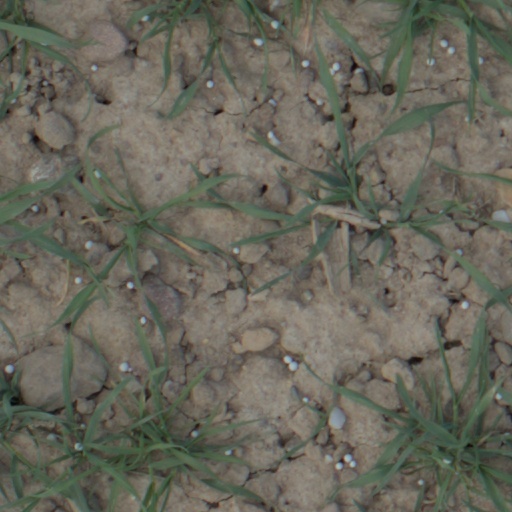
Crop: wheat